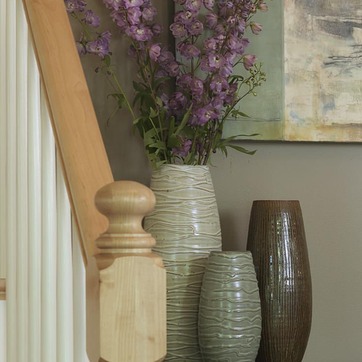
Material: ceramic